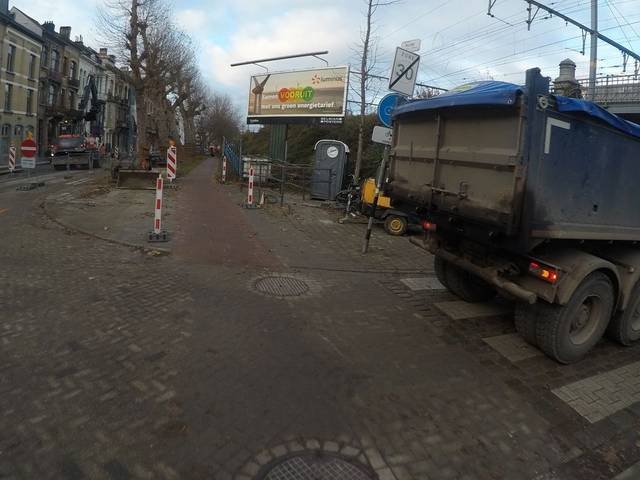
Region: Belgium
Coordinates: 51.201, 4.43